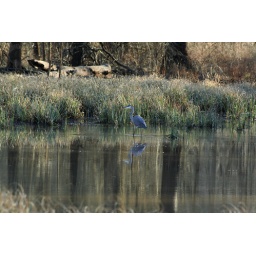
Some more water wildlife in the bottom lands of the Deep Fork wildlife refuge. The great blue heron